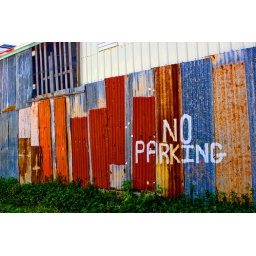
A colorful &amp;quot;No Parking&amp;quot; sign in Belize City.